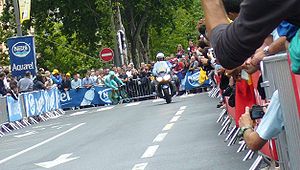
13. etape af Tour de France 2007 / Resultatliste / 3. mellemtid, toppen af Côte de la Bauzié, 38,5 km
Dagens vinder Alexander Vinokourov.
Trettende etape af Tour de France 2007 blev kørt lørdag d. 21. juli i og omkring Albi.